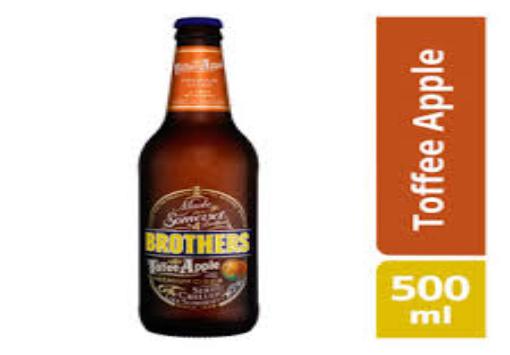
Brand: Brothers Cider
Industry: Food